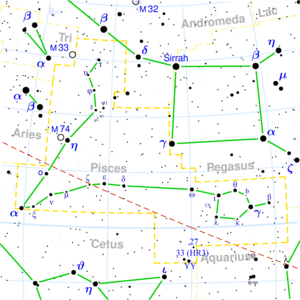
Fiskene
Stjernebilledet Fiskene (Pisces).
Fiskene er et stjernebillede på den nordlige himmelkugle.